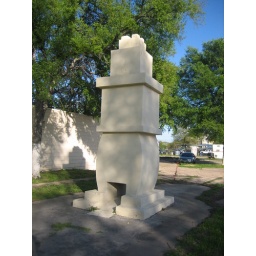
UT tower was painted over white